Yanina Sokolova

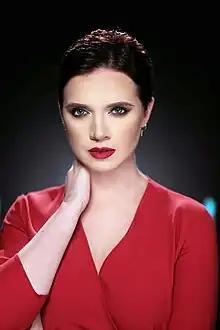

Yanina Mykhailivna Sokolova (born 6 March 1984) is a Ukrainian journalist, activist, television presenter and actress. She works as the host of the "Rendezvous" and "Cinema" programs on Channel 5, "Shame!" program on and YouTube, as well as on the "" channel on YouTube. She is the author of the multimedia project "Ya, Nina", based on real events from her life. She is the founder of the "Varto Zhyty" foundation.